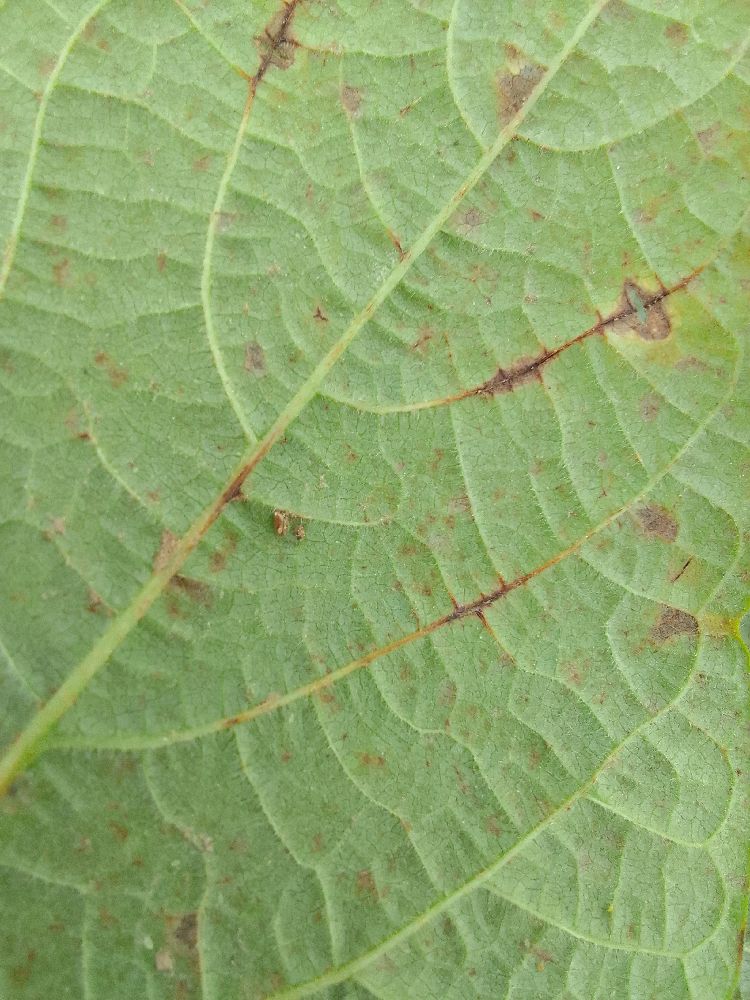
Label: anthracnose